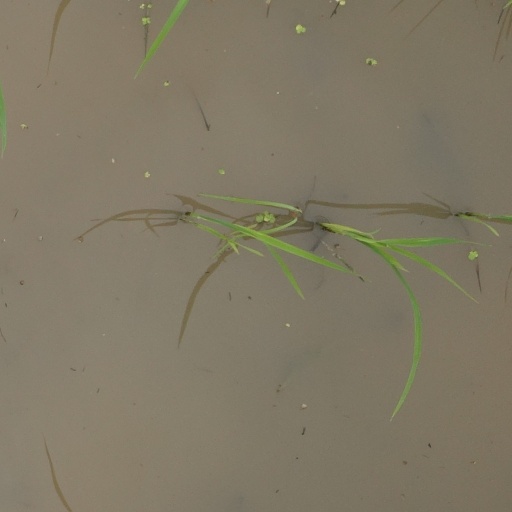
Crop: rice